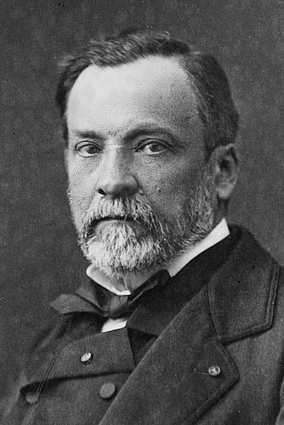
หลุยส์ ปาสเตอร์

| name = หลุยส์ ปาสเตอร์ Louis Pasteur
| image = Louis Pasteur by Pierre Lamy Petit.jpg
| birth_place = :en:Dole, Jura|Dole, แคว้นฟร็องช์-กงเต
| death_place = :en:Marnes-la-Coquette|Marnes-la-Coquette, จังหวัดโอดแซน
| nationality = ชาวฝรั่งเศส
| field = เคมีและ จุลชีววิทยา
| work_institutions = :en:Dijon Lycée|Dijon Lycéeมหาวิทยาลัยสทราซบูร์:en:Lille University of Science and Technology|Lille University of Science and Technology:en:École Normale Supérieure|École Normale Supérieure
| alma_mater = :en:École Normale Supérieure|École Normale Supérieure
| doctoral_students = :en:Charles Friedel|Charles FriedelAsimov, ":en:Asimov's Biographical Encyclopedia of Science and Technology|Asimov's Biographical Encyclopedia of Science and Technology" 2nd Revised edition
| known_for = การฆ่าเชื้อวิธีปาสเตอร์ วัคซีน
| signature = Louis Pasteur Signature.svg|200px
หลุยส์ ปาสเตอร์ (, ; 27 ธันวาคม ค.ศ. 1822 - 28 กันยายน ค.ศ. 1895) เป็นนักเคมีและนักจุลชีววิทยา เกิดที่เมืองโดล ประเทศฝรั่งเศส ได้รับการศึกษาที่มหาวิทยาลัยเบซากองและมหาวิทยาลัยปารีส ต่อมาได้ดำรงตำแหน่งอาจารย์ในสถาบันการศึกษาที่สตราบวร์ก ลิลล์ และมหาวิทยาลัยปารีส และได้รับการแต่งตั้งเป็นศาสตราจารย์สาขาเคมีที่มหาวิทยาลัยซอร์บอนน์ในปี พ.ศ. 2410
ปาสเตอร์เป็นผู้แถลงว่าการเน่าและการหมักเกิดจากเชื้อโรคหรือจุลินทรีย์ ปาสเตอร์ได้ค้นพบปรากฏการณ์นี้ในระหว่างการศึกษาว่าเหตุใดเหล้าองุ่นจึงเสียรสขณะบ่ม แต่เมื่อนำเหล้าองุ่นไปอุ่นให้ร้อนแล้วจึงป้องกันไม่ให้เหล้าองุ่นกลายเป็นน้ำส้มสายชูได้ ซึ่งการกระทำลักษณะนี้ต่อมาได้พัฒนาเป็นการฆ่าเชื้อวิธีปาสเตอร์ (Pasteurization) การค้นพบนี้ทำให้สาขาวิชาจุลชีววิทยาโดดเด่นก้าวหน้าขึ้นอย่างรวดเร็ว
การทดลองที่มีชื่อเสียงของปาสเตอร์เมื่อปี พ.ศ. 2424 ที่พิสูจน์ให้เห็นว่าแกะและวัวที่ได้รับการฉีด “วัคซีน” ที่ทำจากเชื้อจุลินทรีย์บาซิลไล ซึ่งเป็นสมมติฐานของโรคแอนแทรคที่ถูกทำให้อ่อนจางลงของเขา สามารถต่อสู้กับโรคระบาดที่มีอันตรายของสัตว์คือโรคแอนแทรคดังกล่าวได้โดยไม่ติดโรค ในปี พ.ศ. 2431 สถาบันปาสเตอร์ได้รับการจัดตั้งขึ้นในกรุงปารีสเพื่อต่อสู้กับโรคพิษสุนัขบ้า ซึ่งปาสเตอร์ได้ทำงานประจำในสถาบันนี้จนถึงแก่กรรม
ปัจจุบัน สถาบันปาสเตอร์ยังคงเป็นสถาบันวิจัยที่มีชื่อเสียงที่สุดในโลกที่ยังคงทำงานวิจัยงานด้านจุลชีววิทยาอยู่ รวมทั้งการค้นพบเชื้อไวรัสเอชไอวี ซึ่งเป็นสาเหตุของโรคภูมิคุ้มกันบกพร่องหรือเอดส์
== ประวัติ ==
ไฟล์:Tableau Louis Pasteur.jpg|thumb|left|250px|หลุยส์ ปาสเตอร์
บิดาของปาสเตอร์เป็นช่างฟอกหนังชื่อ ชอง โจเซฟ ปาสเตอร์ เคยเป็นทหารผ่านศึกสมัยจักรพรรดินโปเลียน ฐานะของครอบครัวไม่ดีนัก เขาได้รับการศึกษาครั้งแรกที่จังหวัดอาร์บัวส์ มีความถนัดทางด้านวิทยาศาสตร์นอกจากนี้เขายังมีความสามารถพิเศษในการวาดรูปอีกด้วย
ครอบครัวของเขาได้ย้ายไปอยู่ที่เมืองอาร์บัวส์ ต่อมาเขาก็ได้ไปเรียนที่กรุงปารีส แต่ก็ป่วยด้วยโรคคิดถึงบ้าน ก่อนจะกลับไปเรียนที่ปารีสอีกครั้งในภายหลัง จนกระทั่งปี ค.ศ. 1854 เขาได้ดำรงตำแหน่งศาสตราจารย์วิชาเคมีและคณบดีคณะวิทยาศาสตร์ของมหาวิทยาลัยลิลล์
== อ้างอิง ==
หมวดหมู่:นักเคมีชาวฝรั่งเศส
หมวดหมู่:นักจุลชีววิทยา
หมวดหมู่:ผู้ได้รับเครื่องอิสริยาภรณ์เลฌียงดอเนอร์
หมวดหมู่:บุคคลจากจังหวัดฌูว์รา
หมวดหมู่:เสียชีวิตจากโรคหลอดเลือดสมอง
หมวดหมู่:ศิษย์เก่าจากเอกอลนอร์มาลซูว์เปรีเยอร์
หมวดหมู่:บุคคลจากมหาวิทยาลัยสทราซบูร์
หมวดหมู่:บุคคลจากมหาวิทยาลัยวิทยาศาสตร์และเทคโนโลยีลีล
หมวดหมู่:บุคคลจากมหาวิทยาลัยปารีส
หมวดหมู่:บุคคลจากเอกอลนอร์มาลซูว์เปรีเยอร์